List of Dutch explorations

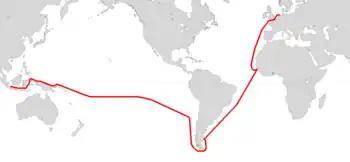
The voyage of Willem Schouten and Jacob le Maire in 1615–1616

The search for the Northern Sea Route in the 16th century led to its exploration. Dutch explorer Willem Barentsz reached the west coast of Novaya Zemlya in 1594, and in a subsequent expedition of 1596 rounded the Northern point and wintered on the Northeast coast. Willem Barentsz, Jacob van Heemskerck and their crew were blocked by the pack ice in the Kara Sea and forced to winter on the east coast of Novaya Zemlya. The wintering of the shipwrecked crew in the 'Saved House' was the first successful wintering of Europeans in the High Arctic. Twelve of the 17 men managed to survive the polar winter (De Veer, 1917). Barentsz died during the expedition, and may have been buried on the northern island.